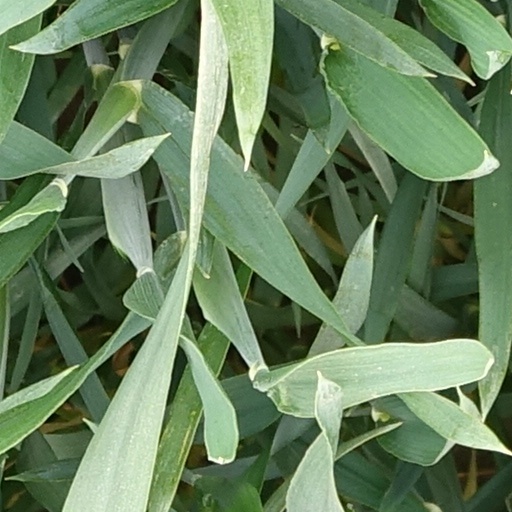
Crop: wheat